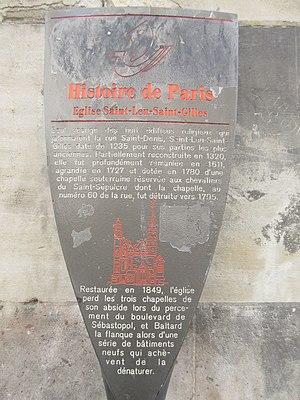
Panneau Histoire de Paris «
La rue Saint-Denis, située dans les 1ᵉʳ et 2ᵉ arrondissements de Paris, est l'une des plus anciennes rues de la ville : son axe est tracé dès le Iᵉʳ siècle par les Romains. Il s'agit de la voie triomphale des entrées royales dans la capitale.
Les panneaux « Histoire de Paris » sont des panneaux d'information installés dans les rues de Paris devant certains des monuments parisiens.